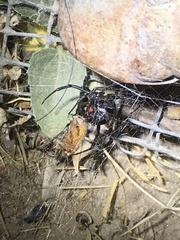
Species: Lactrodectus_hesperus